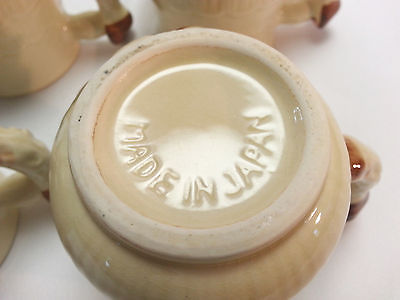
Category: mug